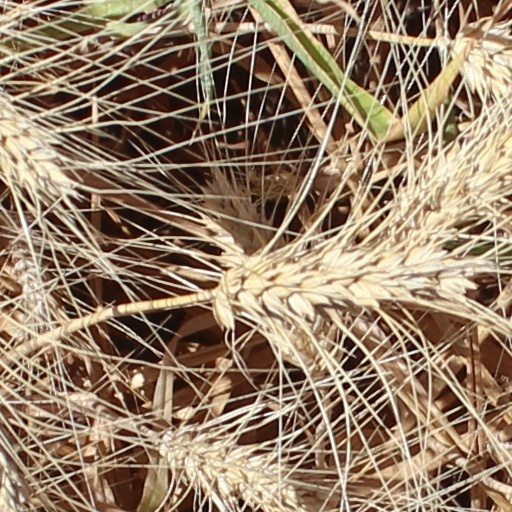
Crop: wheat